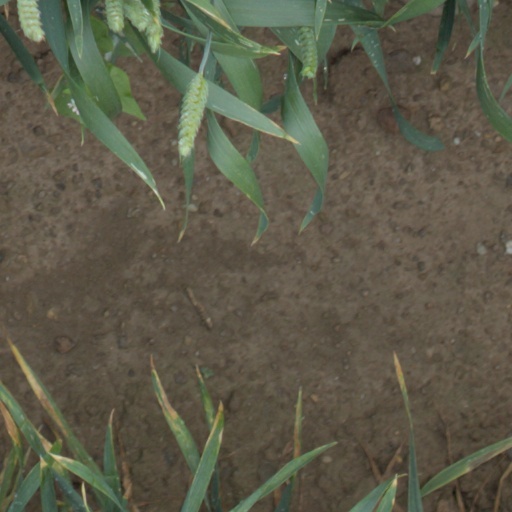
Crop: wheat